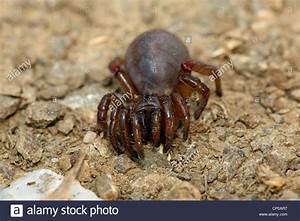
Label: spider